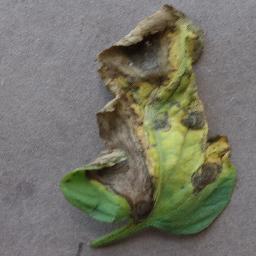
Label: Tomato___Early_blight